Manuel Godoy

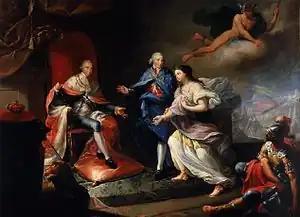
Godoy presenting Charles IV with peace (1796)

Godoy's frequent promotions were signs of his increasing influence over the King and Queen. In 1791 Prime Minister Floridablanca, accused Godoy of an adulterous relationship with the Queen. In January 1792 Floridablanca fell from office on account of Spain's relationship with the emerging French Republic. His successor Aranda fell from office the following November, and Queen Maria Luisa arranged for Godoy to be prime minister. Godoy's appointment seems to have been accomplished with the full acceptance of King Charles IV who, lacking talent for governing, was happy to employ a competent and trustworthy stand-in.